QSI International School of Dushanbe

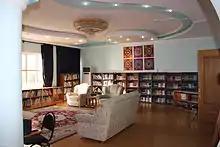
The library in Building 1 of QSI Dushanbe

QSI Dushanbe was first established in 2004 at 2 Osipenko Street. The school changed its location in March 2010 since the student population grew to 39 students and the facility no longer provided the necessary space for the development of the school. The school relocated to 85 Sovetskaya Street in 2016. In the summer of 2022, the school relocated to a purpose-built facility at 3 Turakul Zehni Street. Housed in two 4-story buildings, the new facility offers 30 standard classrooms plus an Art room, a Music room, a chemistry/biology lab, a small theater, a gym, and a cafeteria that seats over 100. The building capacity is estimated at 350 students, allowing plenty of room for future growth in enrollment.